Hamilton Woolen Company Historic District

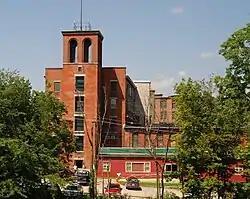

The Hamilton Woolen Company Historic District encompasses the well preserved "Big Mill" complex of the Hamilton Woolen Company, built in the mid 19th century. Located at the confluence of McKinstry Brook and the Quinebaug River in central Southbridge, Massachusetts, the complex consists of a cluster of mill buildings and a rare collection of 1830s brick mill worker housing units located nearby. The district was listed on the National Register of Historic Places in 1989.